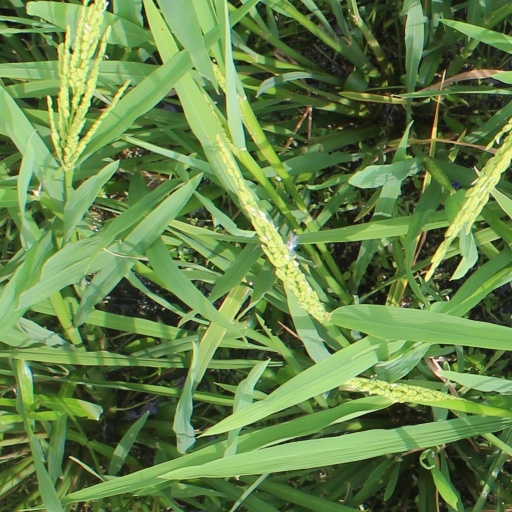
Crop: rice